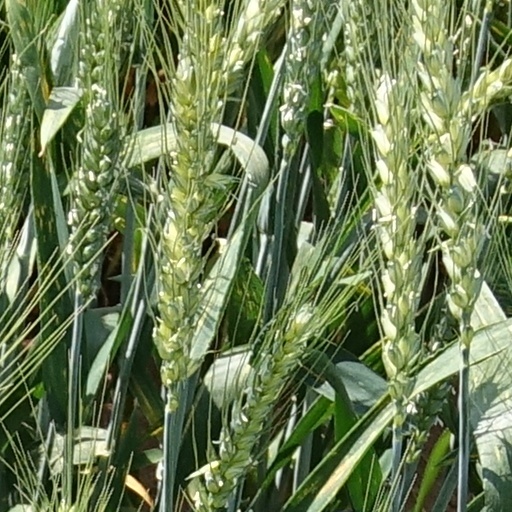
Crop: wheat